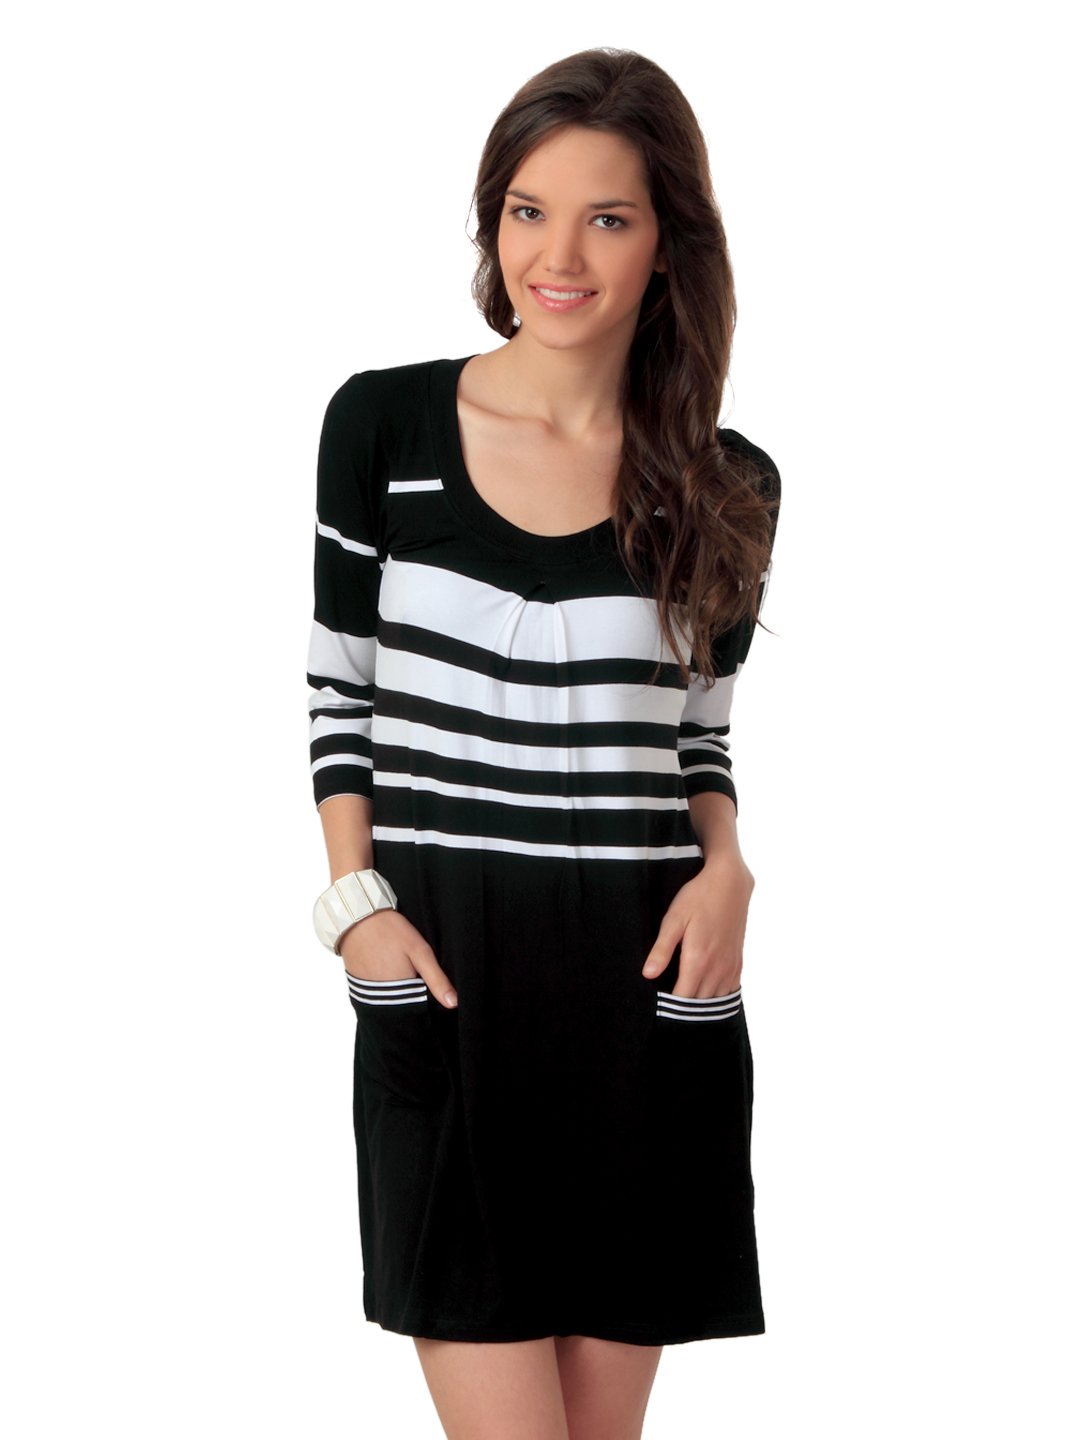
AND by Anita Dongre Women Black Dress
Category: Apparel / Dress / Dresses
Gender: Women
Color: Black
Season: Summer 2012
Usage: Casual